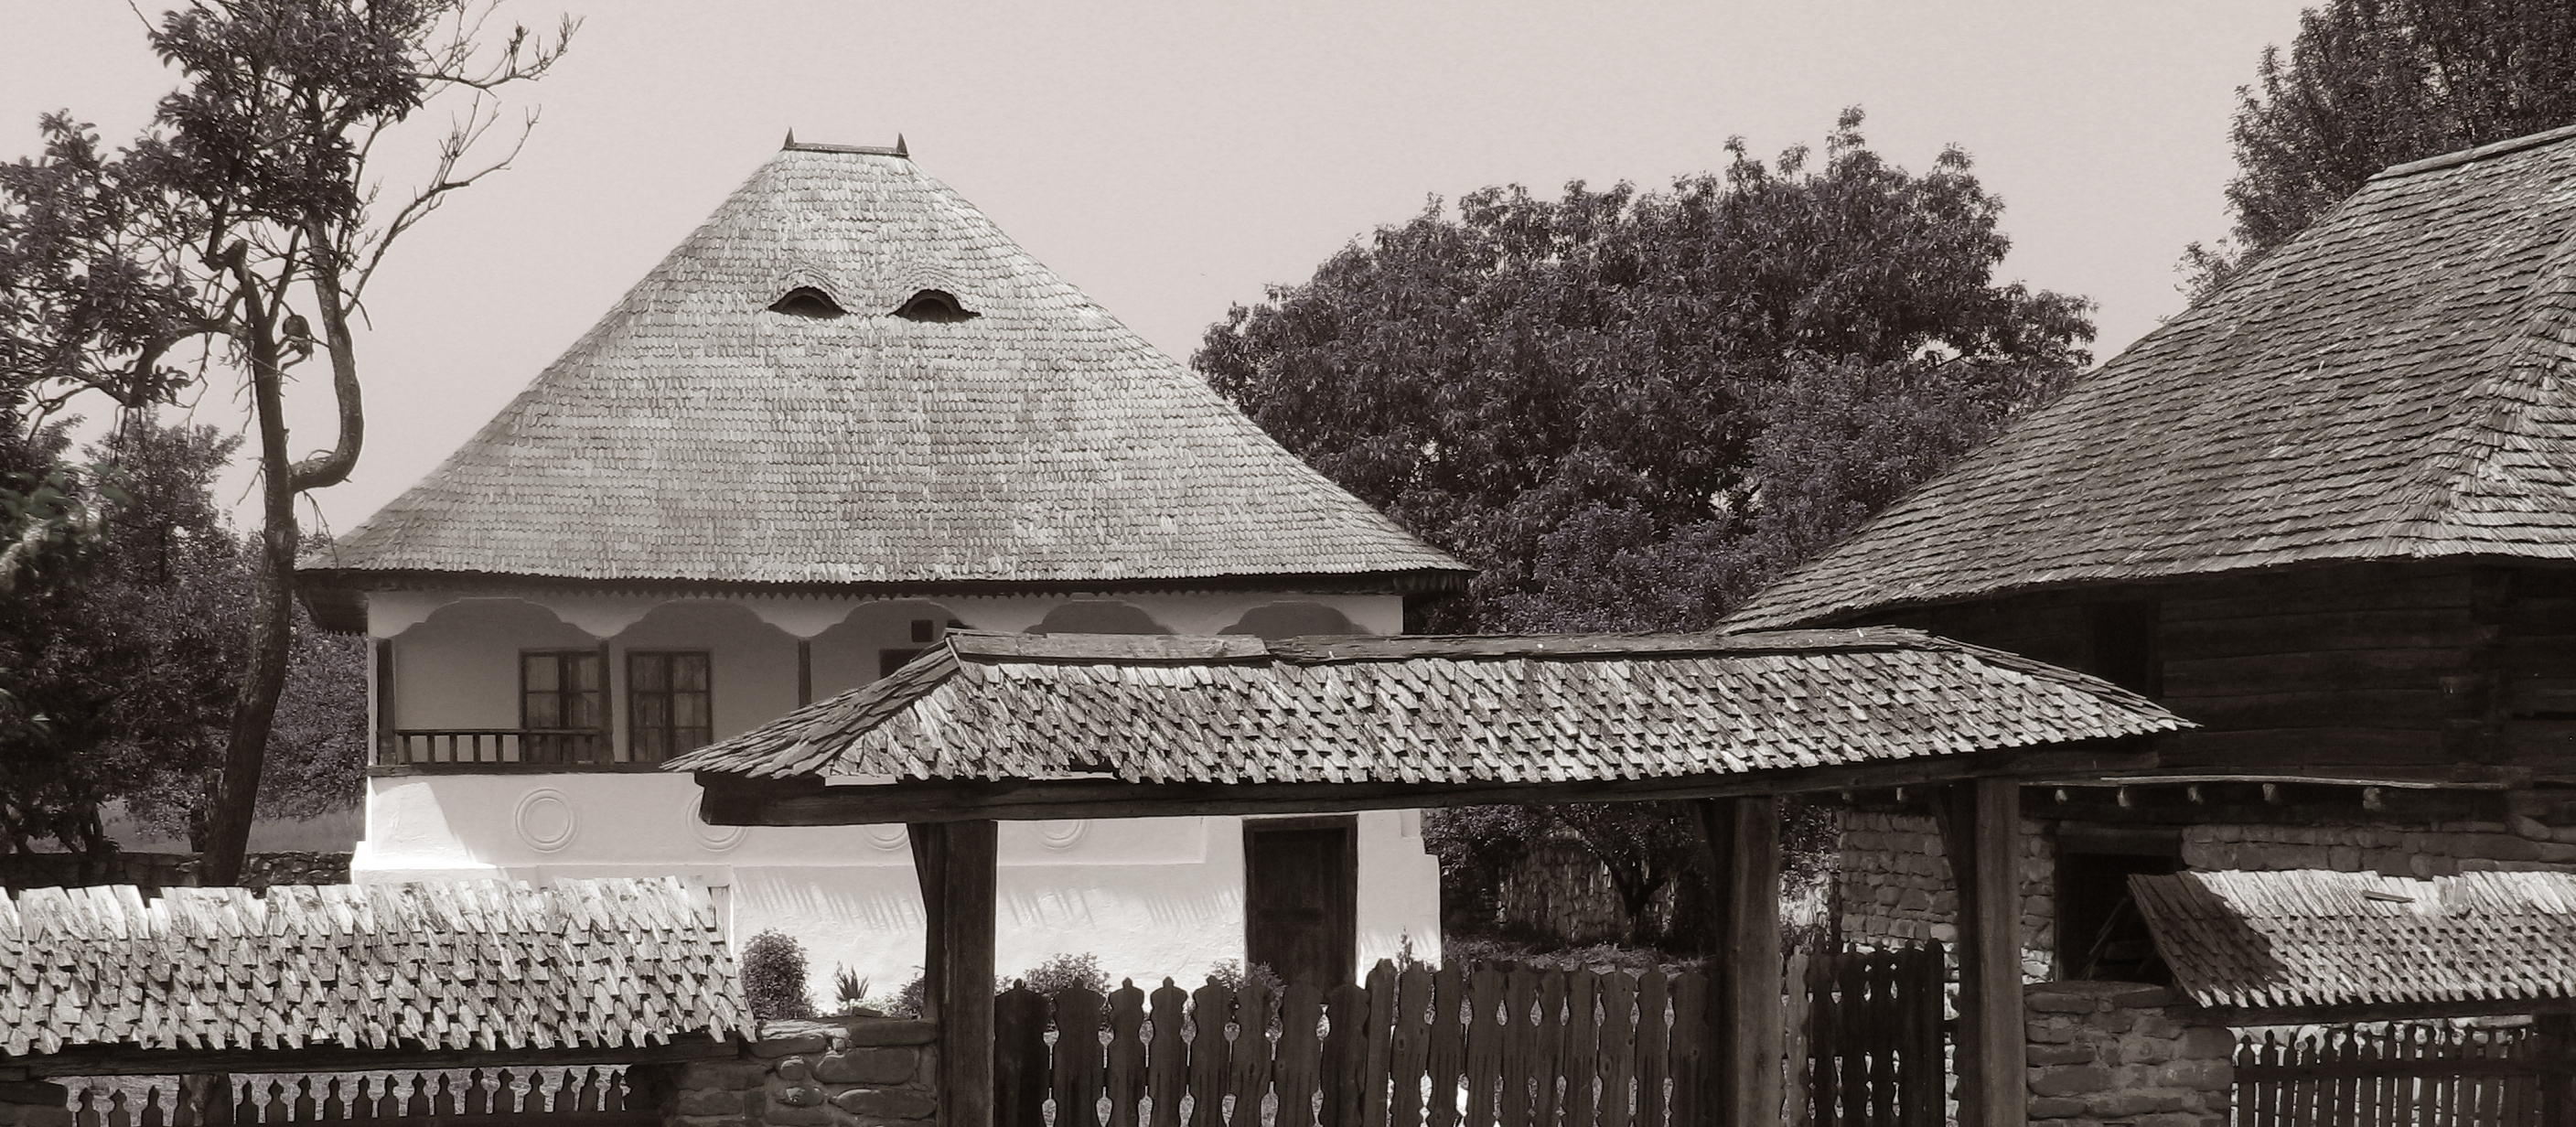
open, winter, black and white, architecture, wood, photography, house, air, building, monument, photo, museum, monochrome, season, place of worship, photos, national, family, de, temple, shrine, si, fotografie, history, county, familia, romania, roumanie, blueribbonwinner, arhitectura, romanian, patrimoniu, istorie, lemn, vernacular, muzeul, judetul, muzeal, complexul, arges, din, ethnography, etnografic, judet, golesti, judetean, viticulturii, pomiculturii, vernaculara, golescu, httpwwwmuzeulgolestiro, lmiagiisa13699, etnogrfie, rural area, monochrome photography